Blandford (Mount Dora, Florida)

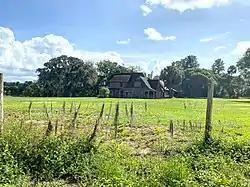

Blandford is a historic building at 28242 Lake Terry Drive near Mount Dora, Florida, United States. On November 1, 2007, it was added to the U.S. National Register of Historic Places.